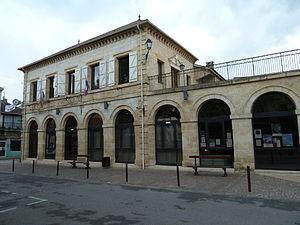
Mairie de Prayssac
Prayssac est une commune française, située dans le département du Lot en région Occitanie.